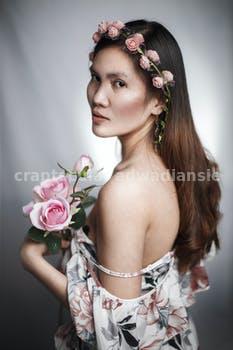
Label: Watermark